Walsham How

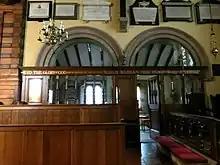
Memorial screen to William Walsham How in Whittington Church

He refused preferment on several occasions, but his energy and success made him well known, and in 1879 he was consecrated a bishop, by Archibald Campbell Tait, Archbishop of Canterbury, on 25 July at St Paul's Cathedral; he became the first modern suffragan bishop in London, under the title of Bishop of Bedford, his province being the East End. There he became the inspiring influence of a revival of church work. He founded the East London Church Fund, and enlisted a large band of enthusiastic helpers, his popularity among all classes being immense. He was particularly fond of children, and was commonly called "the children's bishop".